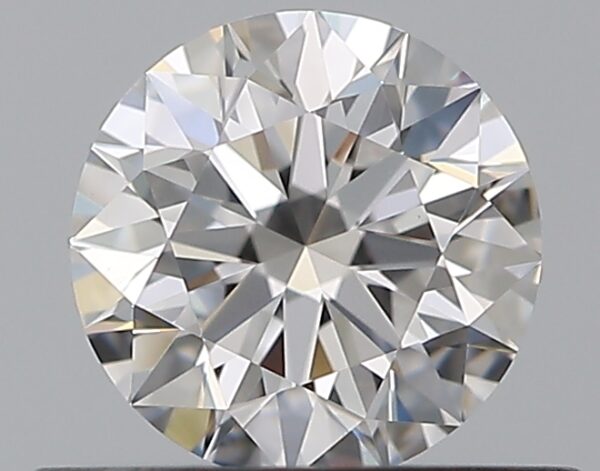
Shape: round
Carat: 0.5
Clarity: VVS2
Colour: D
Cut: EX
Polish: EX
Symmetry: EX
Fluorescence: N
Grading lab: GIA
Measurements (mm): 5.07 x 5.09 x 3.17